Martin Luther King Jr. National Historical Park

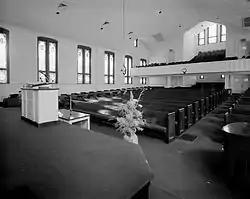
Interior of Ebenezer Baptist Church, view from behind the pulpit

The Martin Luther King Jr. National Historical Park covers about 35 acres (0.14 km) and includes several sites in Atlanta, Georgia related to the life and work of civil rights leader Martin Luther King Jr. Within the park is his boyhood home, and Ebenezer Baptist Church — the church where King was baptized and both he and his father, Martin Luther King Sr., were pastors – as well as, the grave site of King, Jr., and his wife, civil rights activist Coretta Scott King.